Joan Blondell

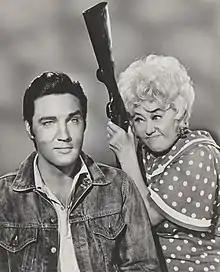
Blondell with Elvis Presley in "Stay Away, Joe" (1967)

Blondell also guest-starred in various television programs, including three 1963 episodes as the character Aunt Win in the sitcom "The Real McCoys".